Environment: lab
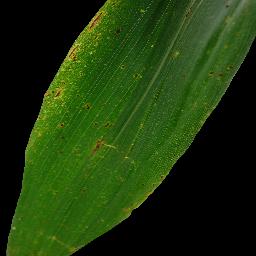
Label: common_rust